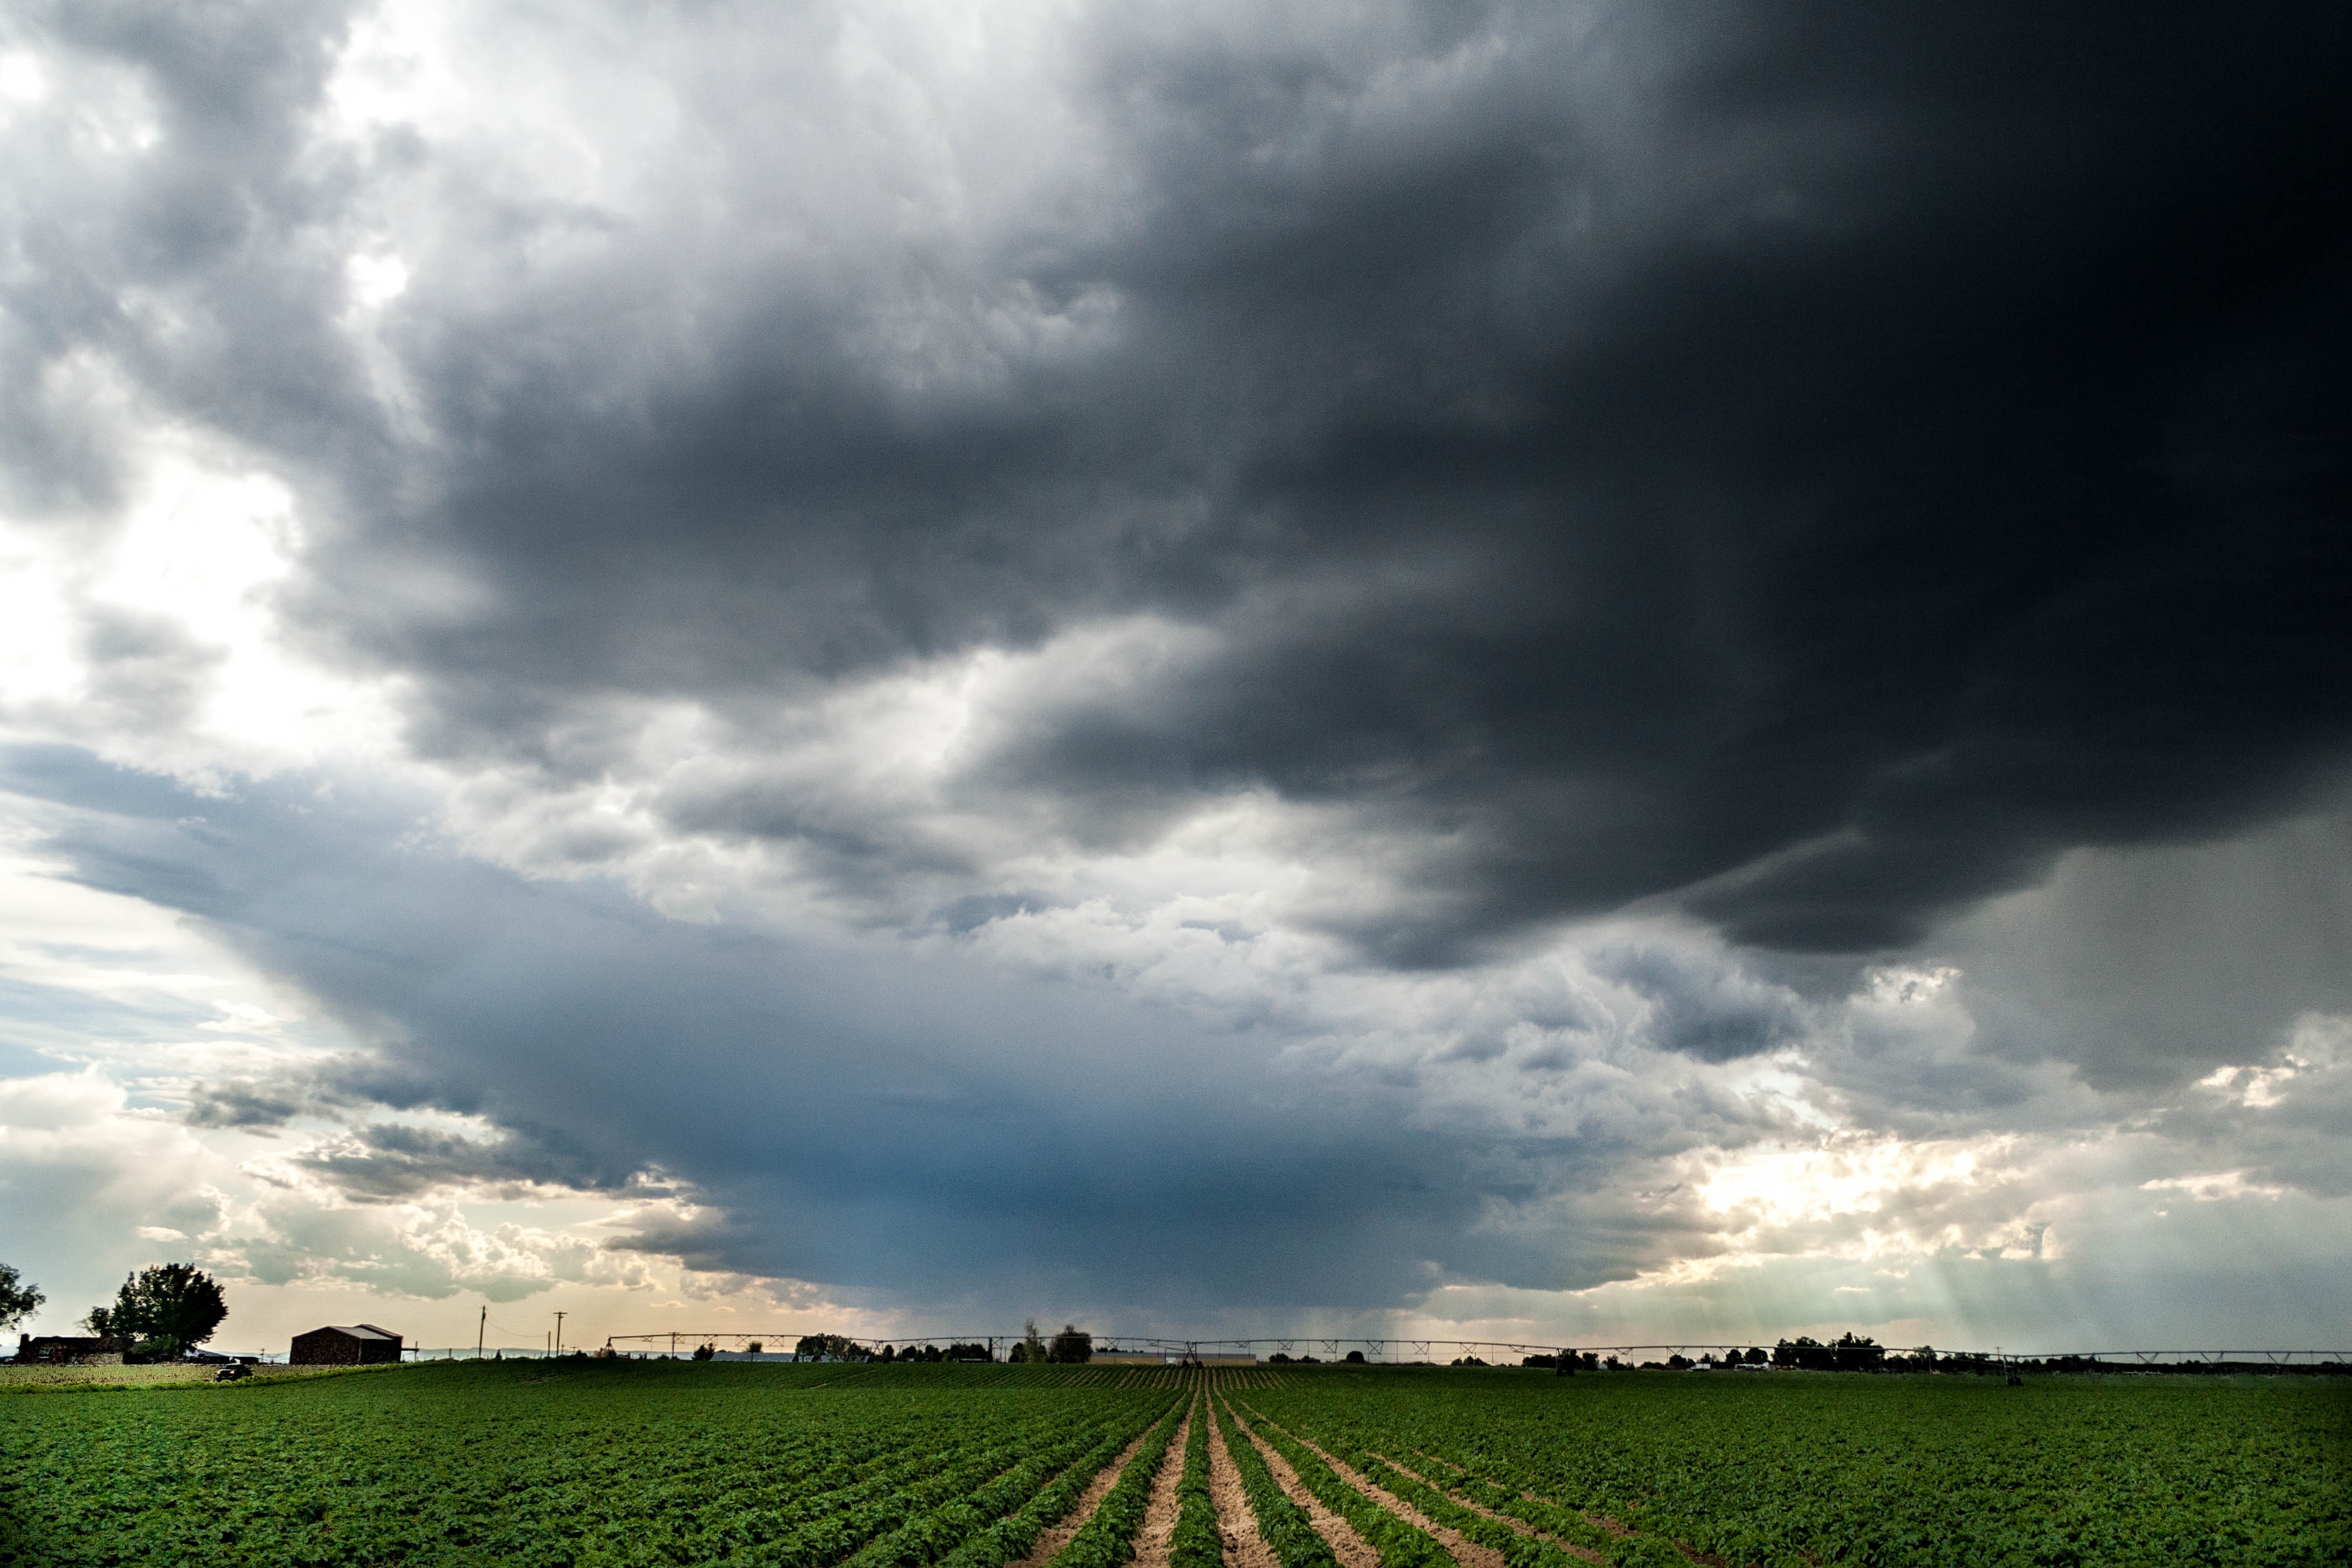
landscape, nature, grass, horizon, wilderness, cloud, sky, field, meadow, prairie, sunlight, atmosphere, valley, land, explore, range, wild, green, tranquil, hike, balance, peaceful, weather, storm, cumulus, fitness, plain, climb, life, wander, trees, clouds, elements, earth, spa, thunderstorm, beauty, exploration, scene, discover, success, wellness, rural area, wellbeing, achieve, meteorological phenomenon, accomplish, centered